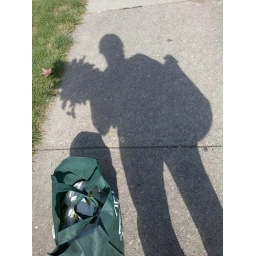
That's not a bouquet in my hand, it's basil. Got about 6 cups worth for $1.50. Hello pesto!